Answer in natural language. How many DiningTables are visible in the scene? Choose between the following options: 3, 1, 2, 0 or 4
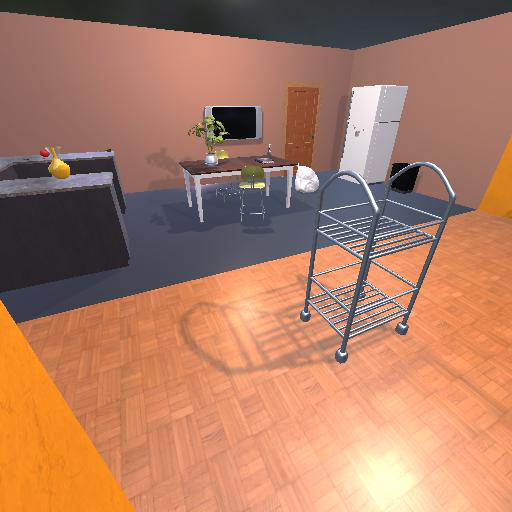
<answer>1</answer>